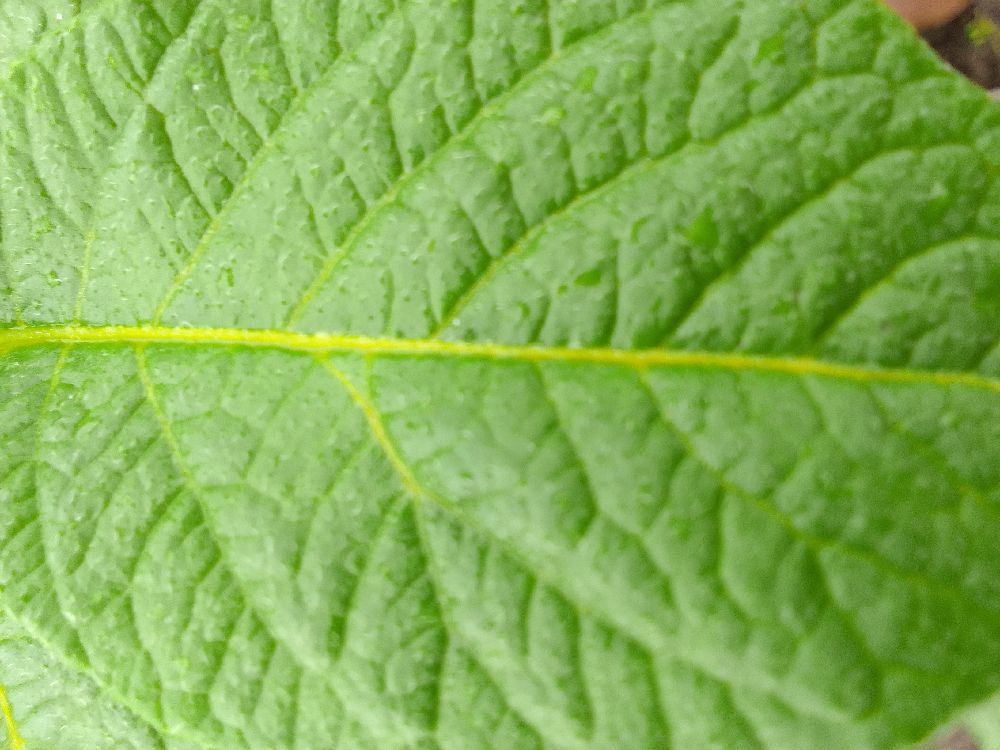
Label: Healthy